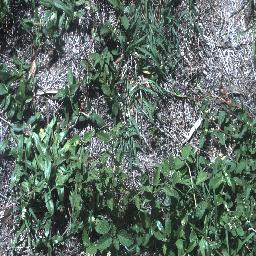
Label: negative